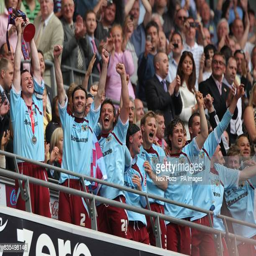
football player lifts the trophy as his team celebrate gaining promotion into sports association